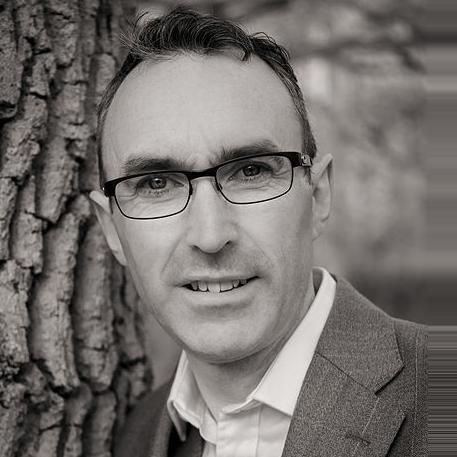
Age: 45